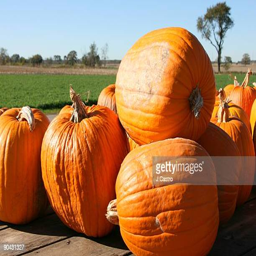
pumpkins ready for the season